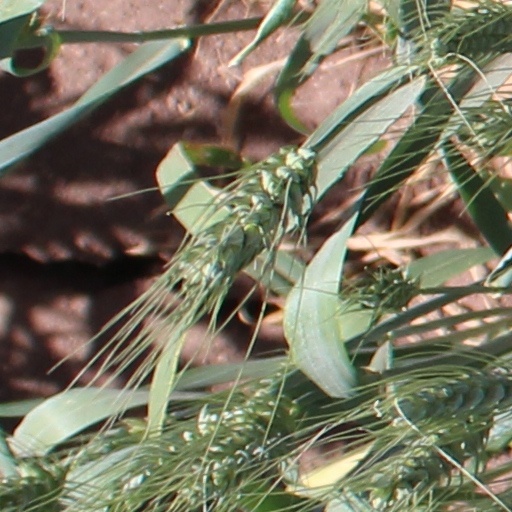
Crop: wheat